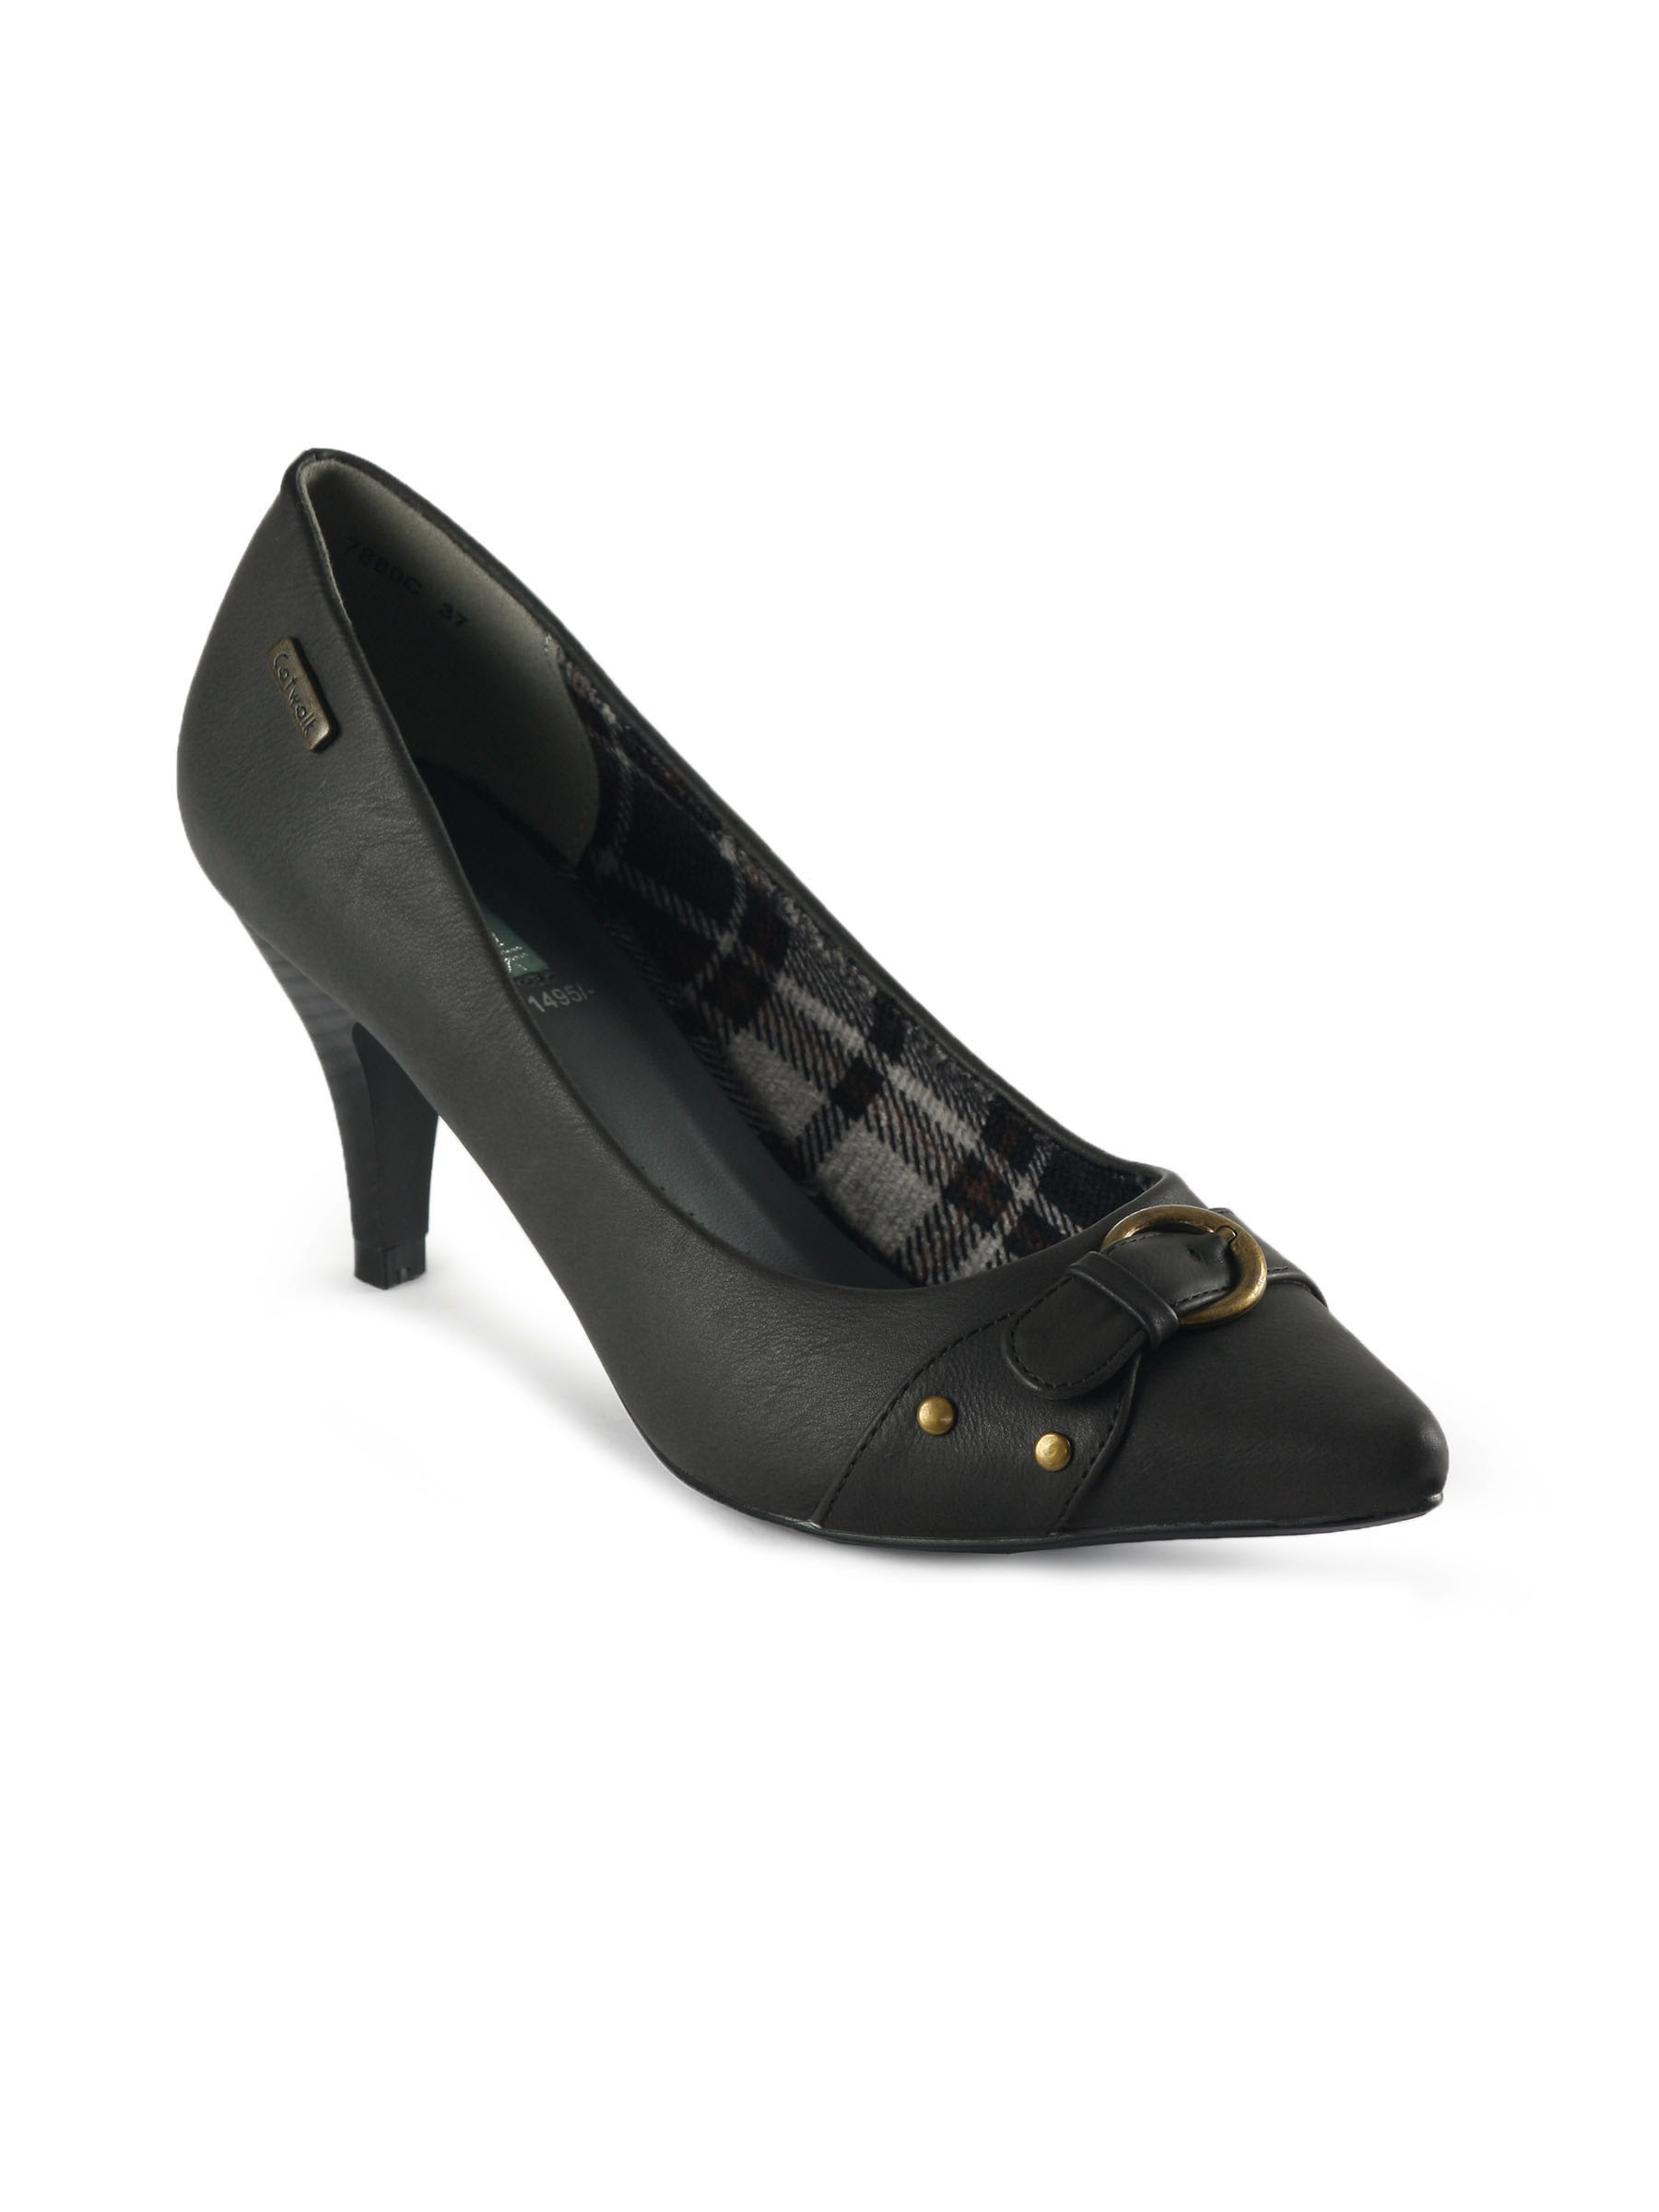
Catwalk Women  Black Casual Shoe
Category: Footwear / Shoes / Casual Shoes
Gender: Women
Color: Black
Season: Winter 2015
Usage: Casual